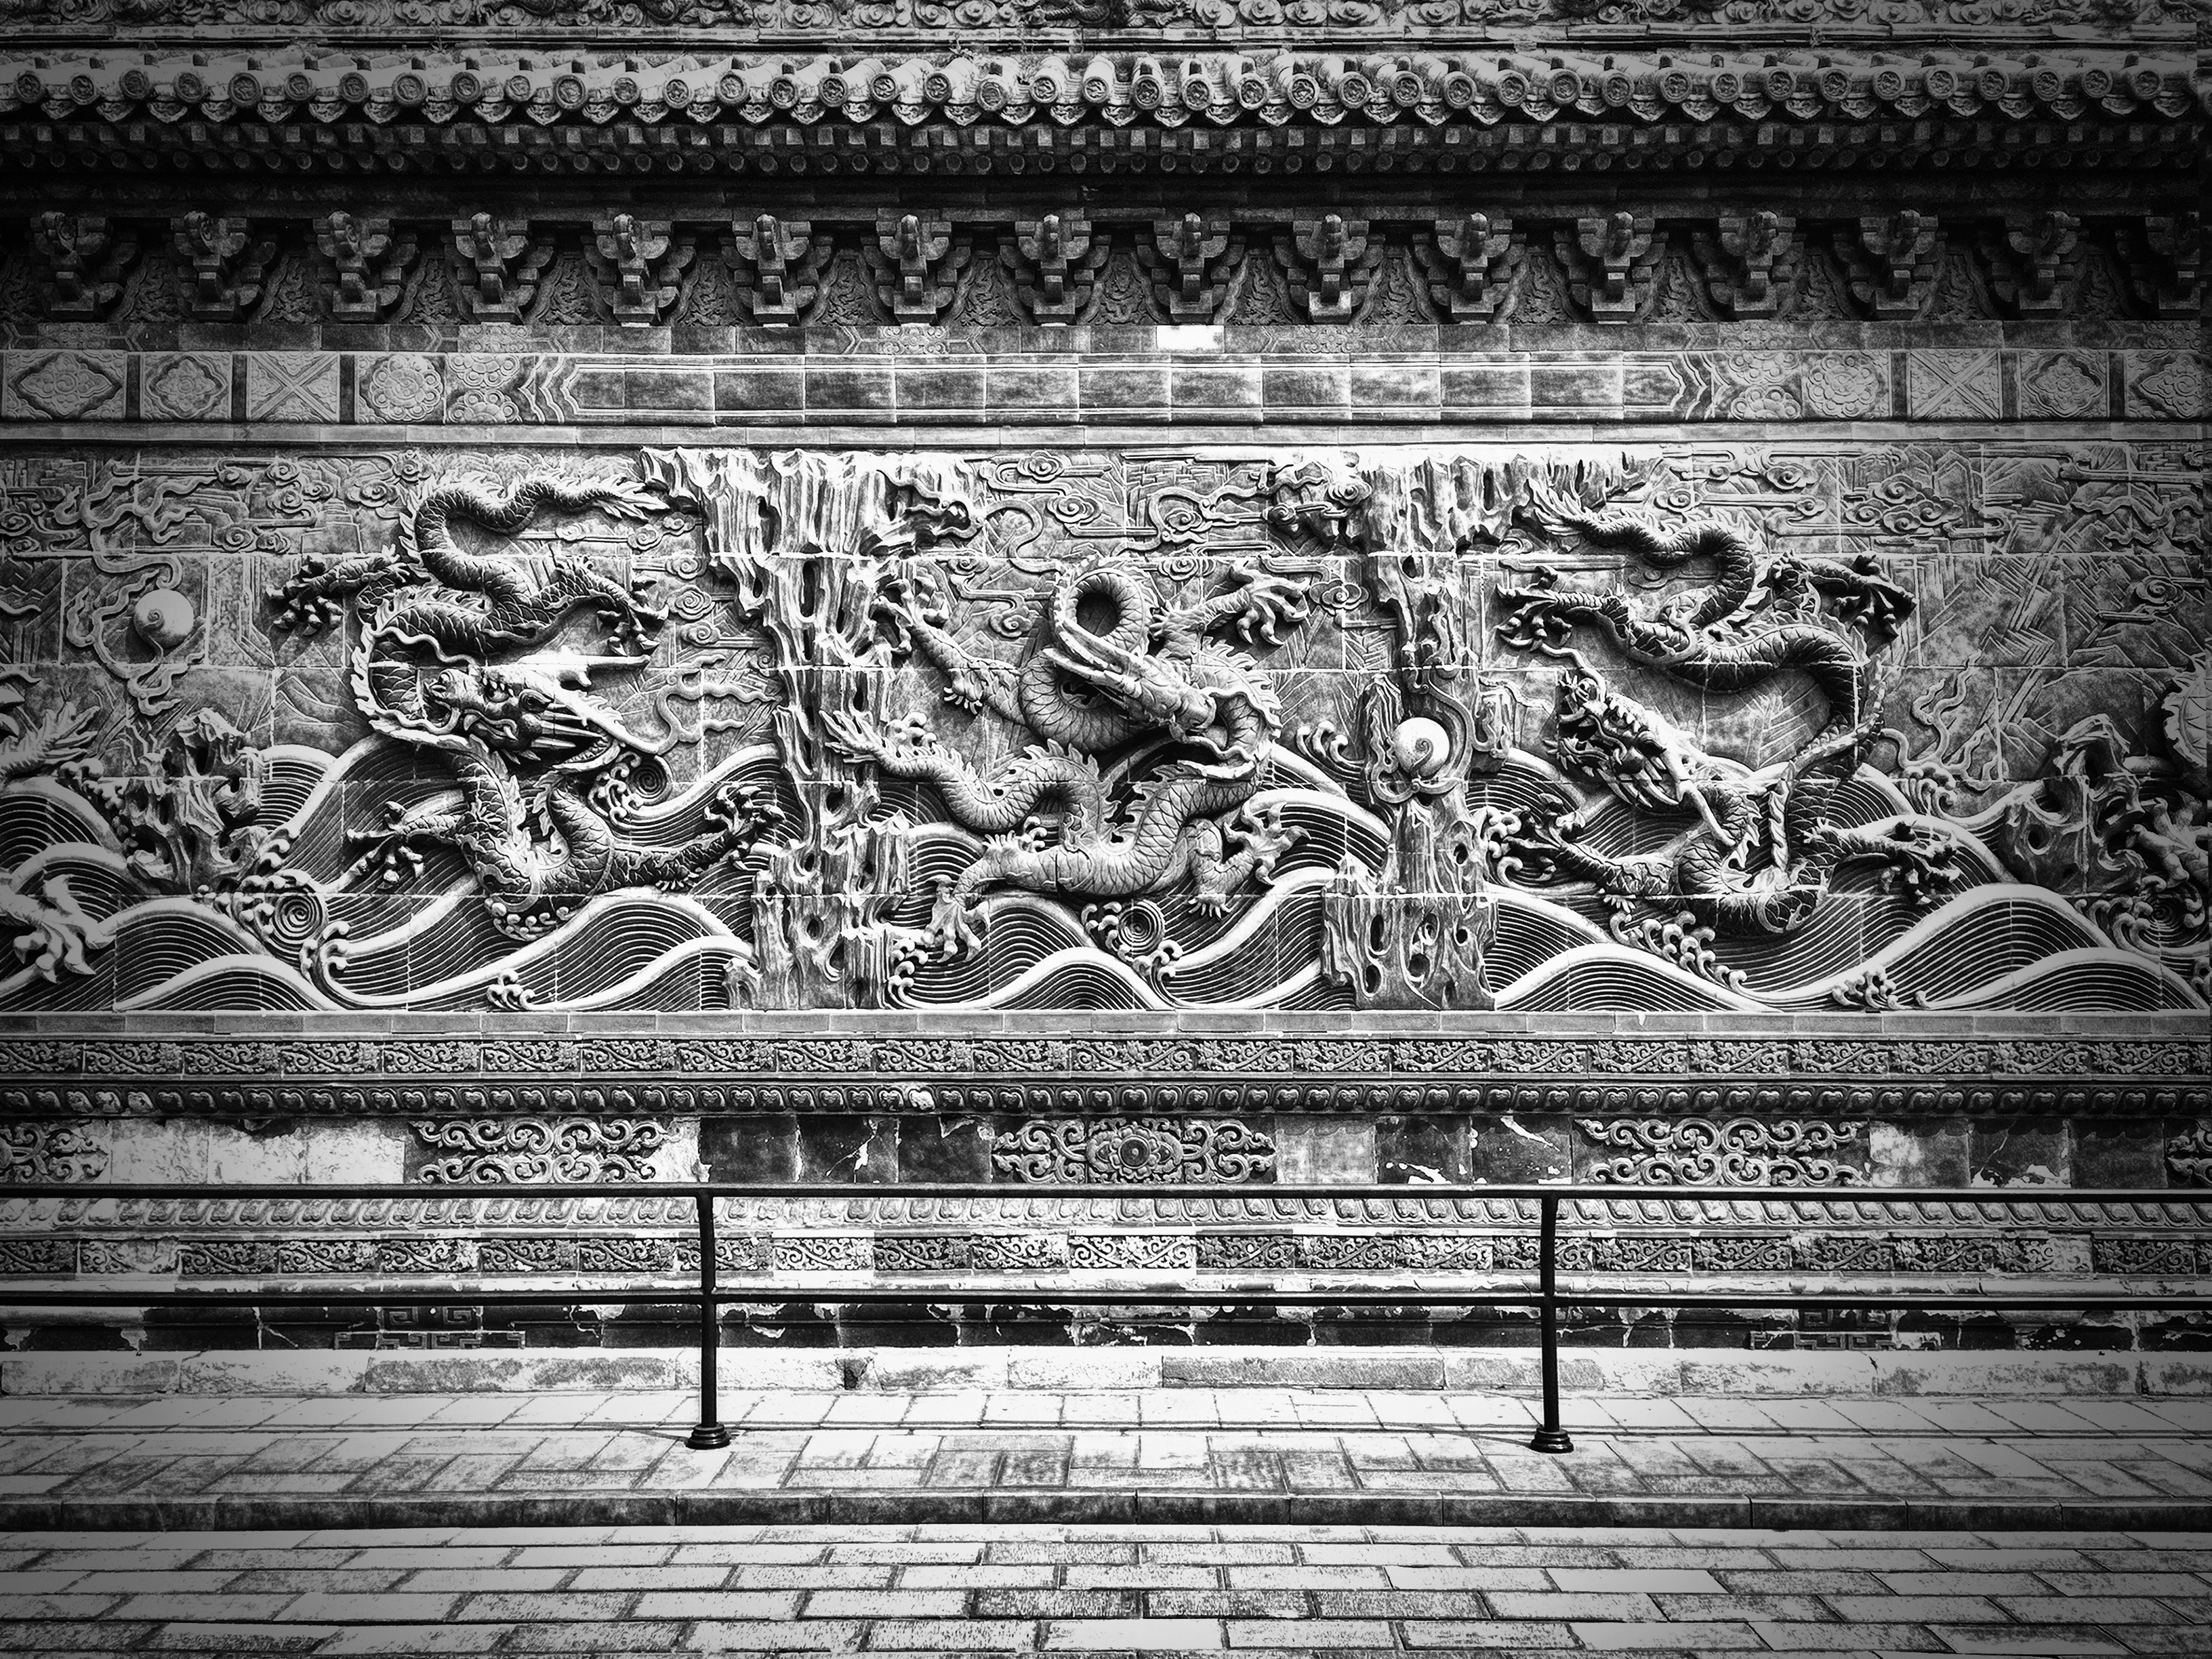
black and white, structure, monochrome, art, temple, symmetry, history, carving, relief, archaeological site, stone carving, monochrome photography, ancient history